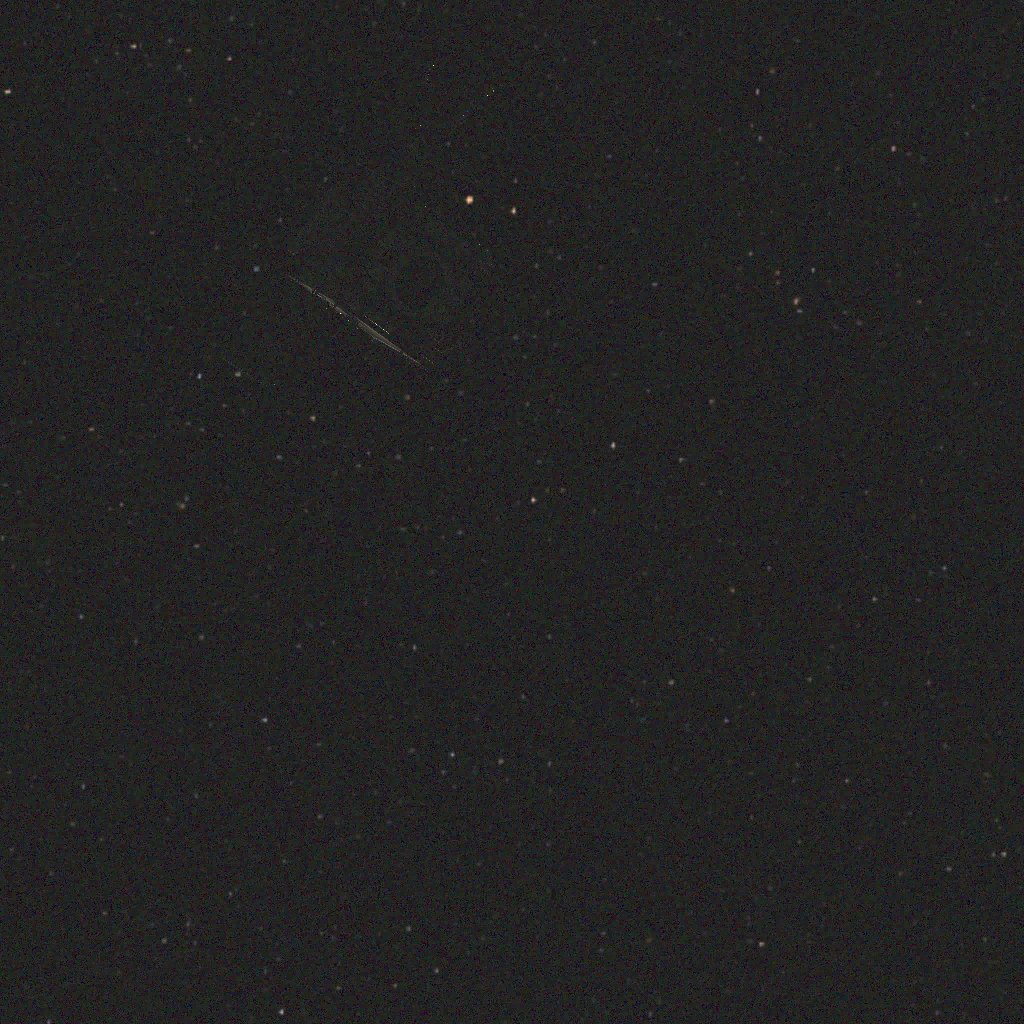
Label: proba_2